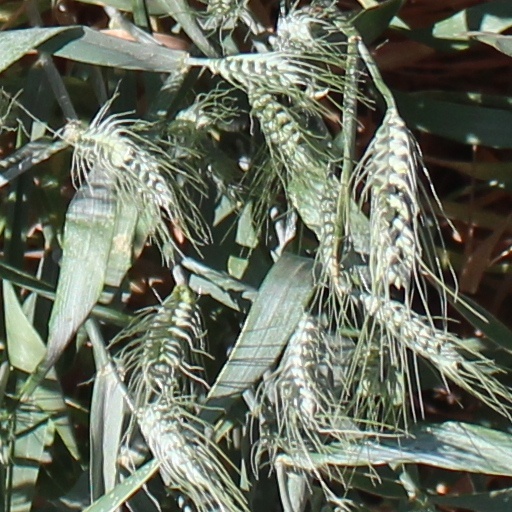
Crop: wheat